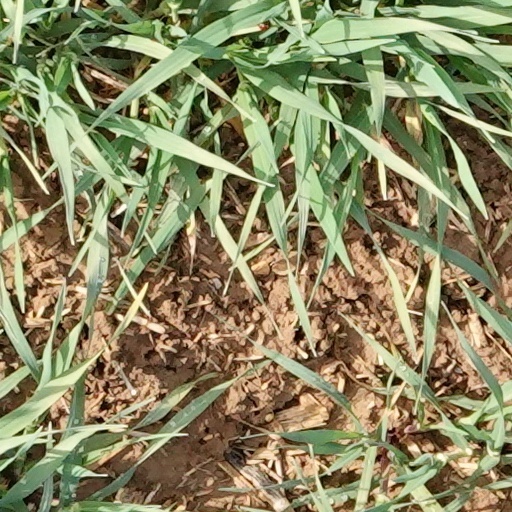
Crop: wheat